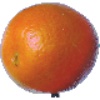
Label: Tangelo 1